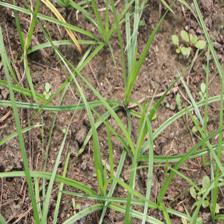
Label: Grass